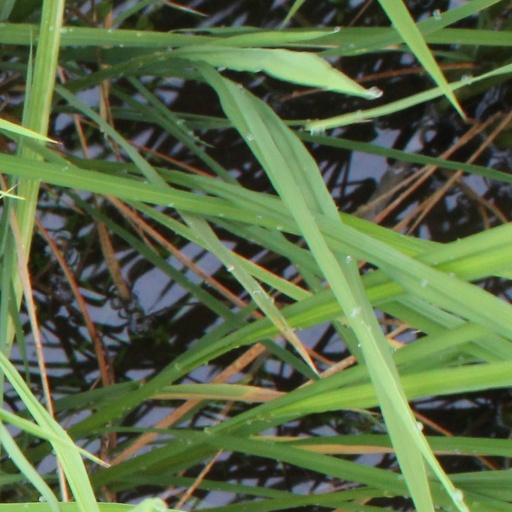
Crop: rice